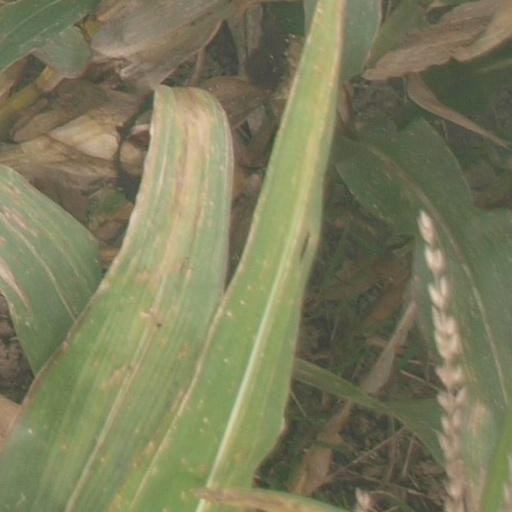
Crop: maize; corn